Geoffroi de Charney

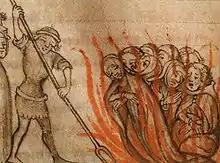
Templars being burned at the stake.

Eventually King Philip's Inquisitors succeeded in making Jacques de Molay confess to the charges. On 18 March 1314, de Molay and de Charney recanted their confessions, stating they were innocent of the charges and they were only guilty of betraying their Order by confessing under duress to something they did not do. They were immediately found guilty of being relapsed heretics, for which the punishment was death. This effectively silenced the other Templars. Philip continued to pressure and threaten the Pope to officially disband the Order, which culminated in 1314 with the public execution by burning of leader Jacques de Molay and Geoffroi de Charney.